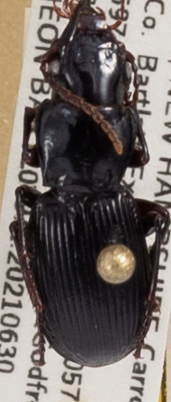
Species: Pterostichus rostratus
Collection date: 2021-06-30
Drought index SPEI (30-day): -1.814
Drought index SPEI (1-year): -1.28
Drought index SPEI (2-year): -0.968